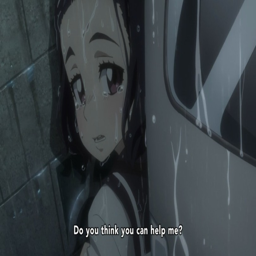
i could follow everything in episode except what the hell this girl is doing there .